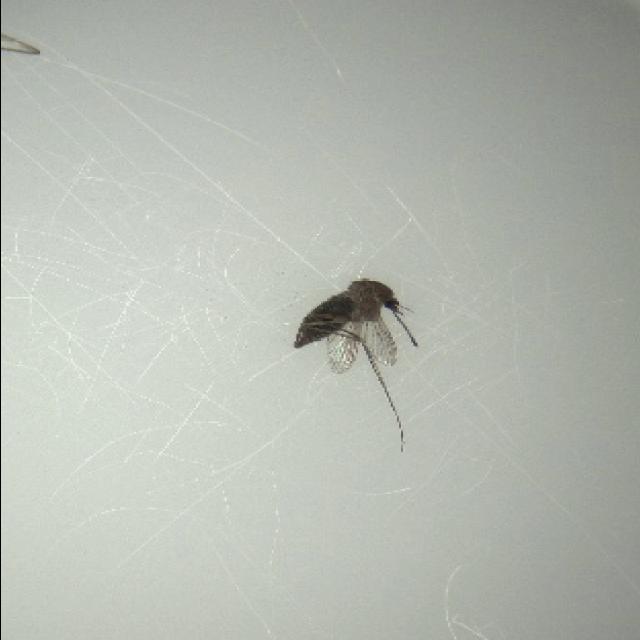
Species: culex_tritaeniorhynchus